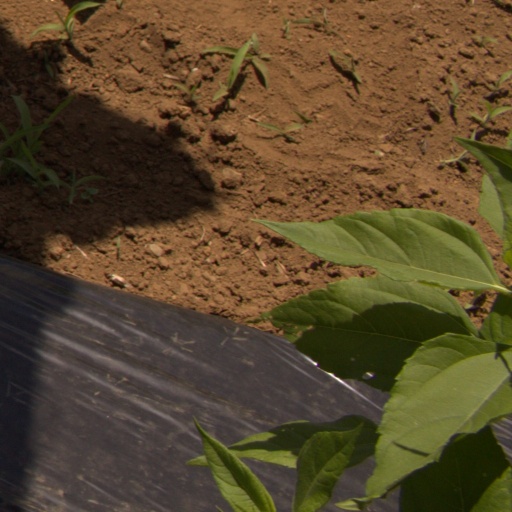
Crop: Jerusalem artichoke